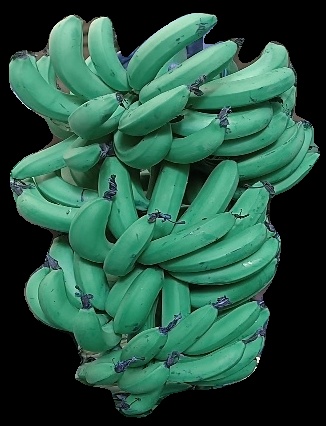
Variety: pachbale
Grade: grade3